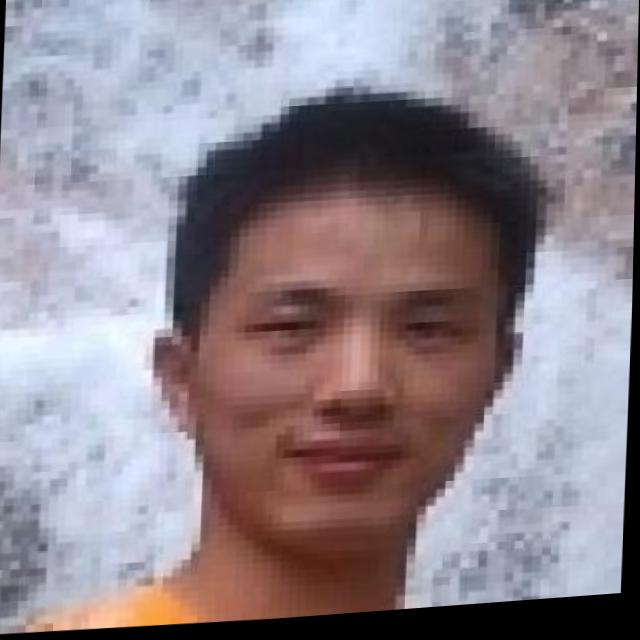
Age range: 21-44